Sandia Peak Ski Area

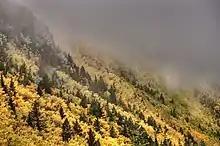
Forest in the Sandia Mountains

In 1962 and 63, the first chairlift, aptly named Chairlift #1, was installed, and the name of the resort was changed to Sandia Peak Ski Area. Nordhaus was inspired to build an aerial tramway from Albuquerque to the ski slope after seeing other trams during a trip to Europe. Bell Engineering of Lucerne, Switzerland, was contracted to design and construct the tramway. Construction lasted two years, and was aided by over 5,000 helicopter trips. Testing took an additional 60 days. Sandia Peak Tramway entered service on May 7, 1966. It is, as of 2022, the longest aerial tramway in the Americas, and remained the longest in the world until being surpassed in 2010.